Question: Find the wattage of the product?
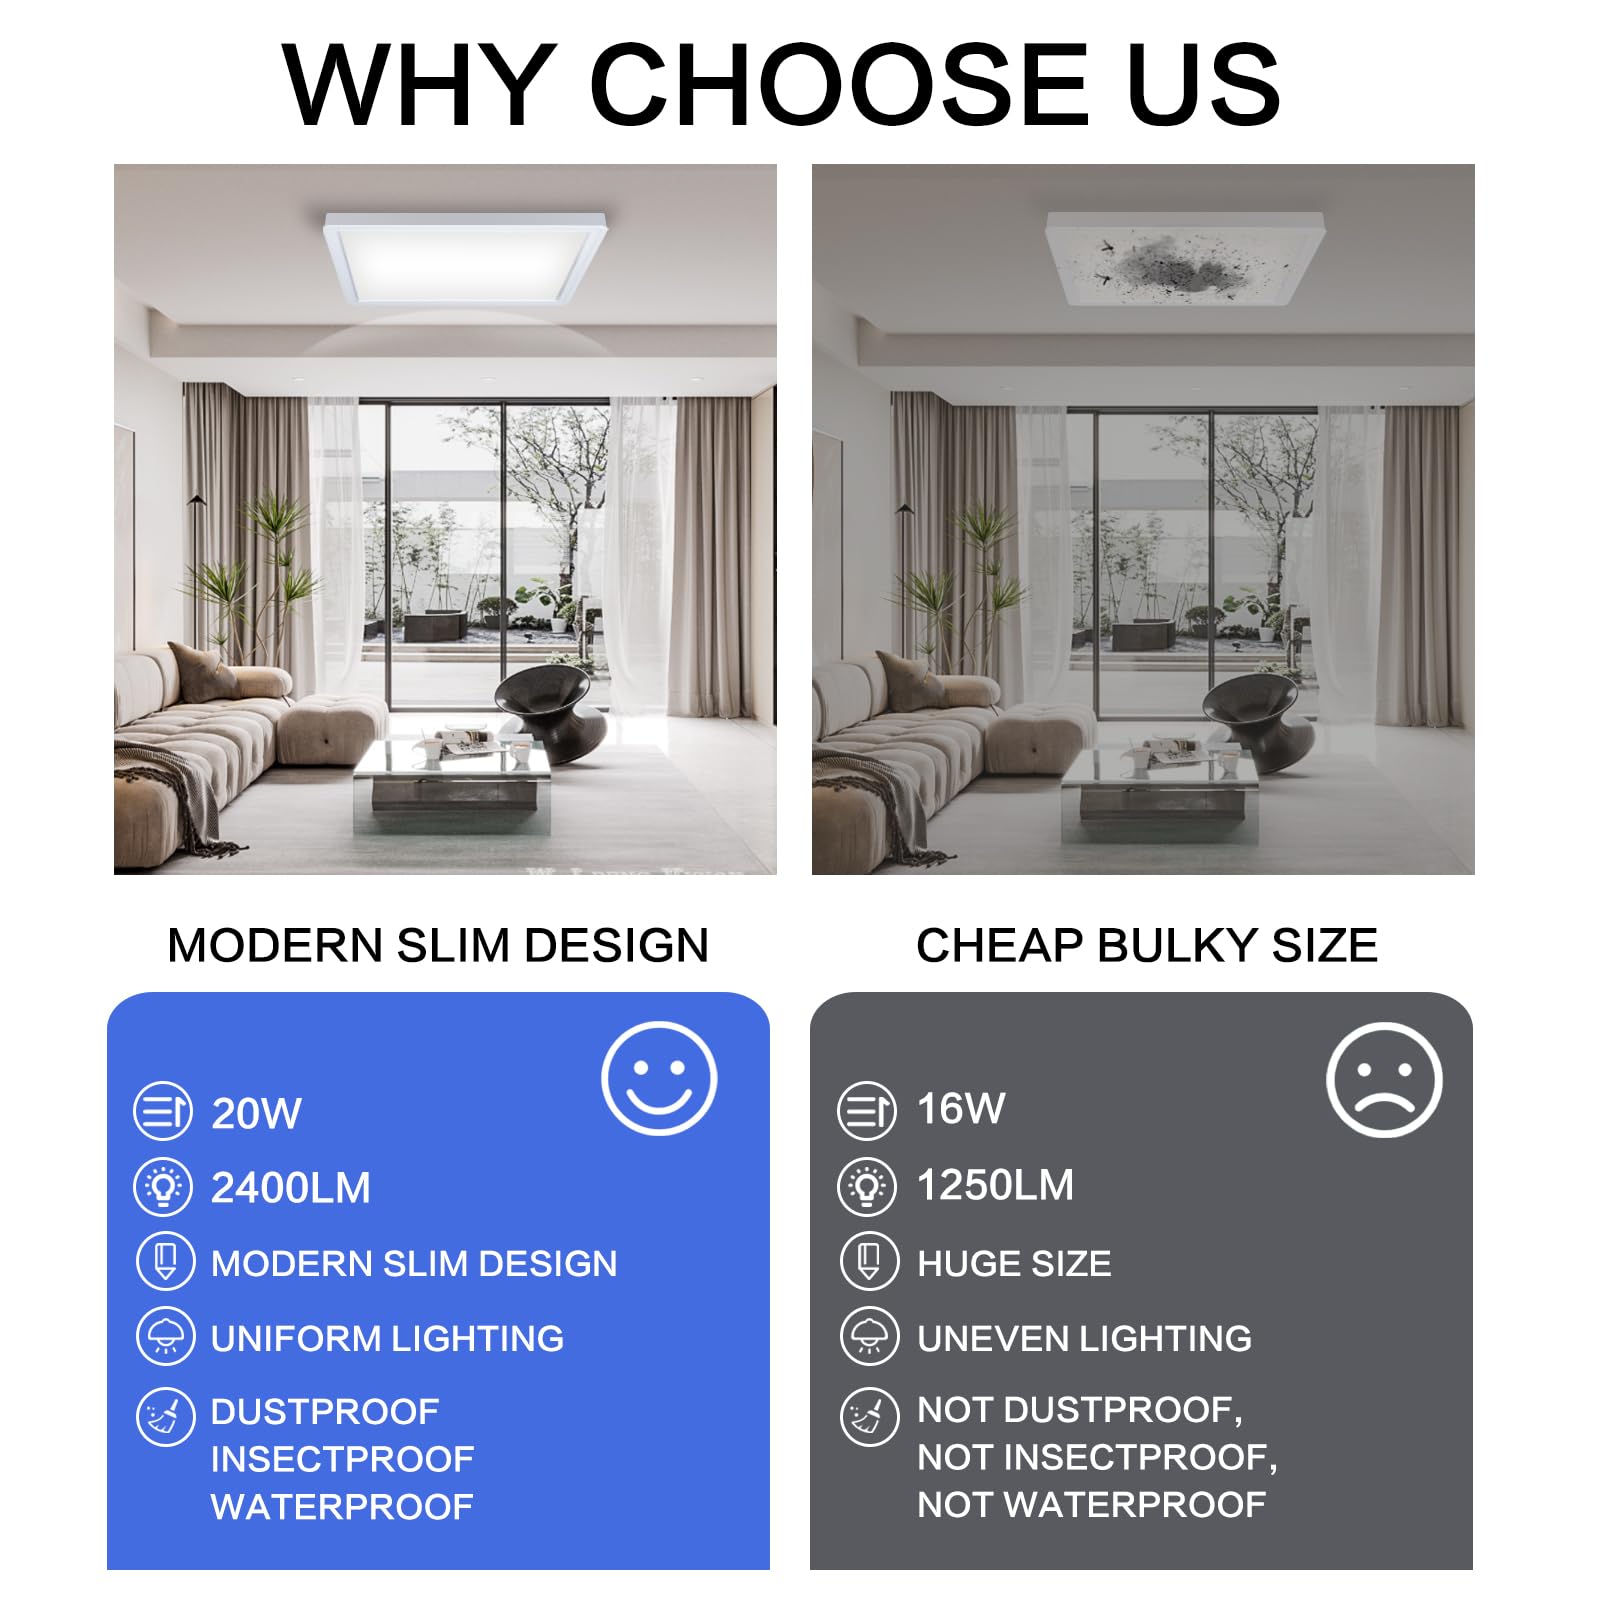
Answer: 20.0 watt